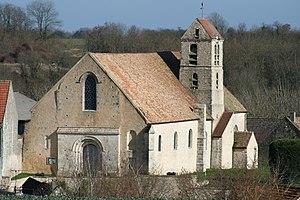
Eglise Saint Aignan de Chalou-Moulineux dans l'Essonne
Cet article recense les monuments historiques de l'Essonne, en France.
Chalou-Moulineux est une commune française située à cinquante-huit kilomètres au sud-ouest de Paris dans le département de l'Essonne en région Île-de-France.